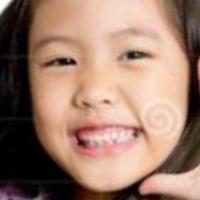
Age group: age 01-10